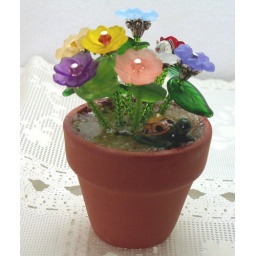
Beaded Bouquet in a terracotta pot with a little turtle in the pot.